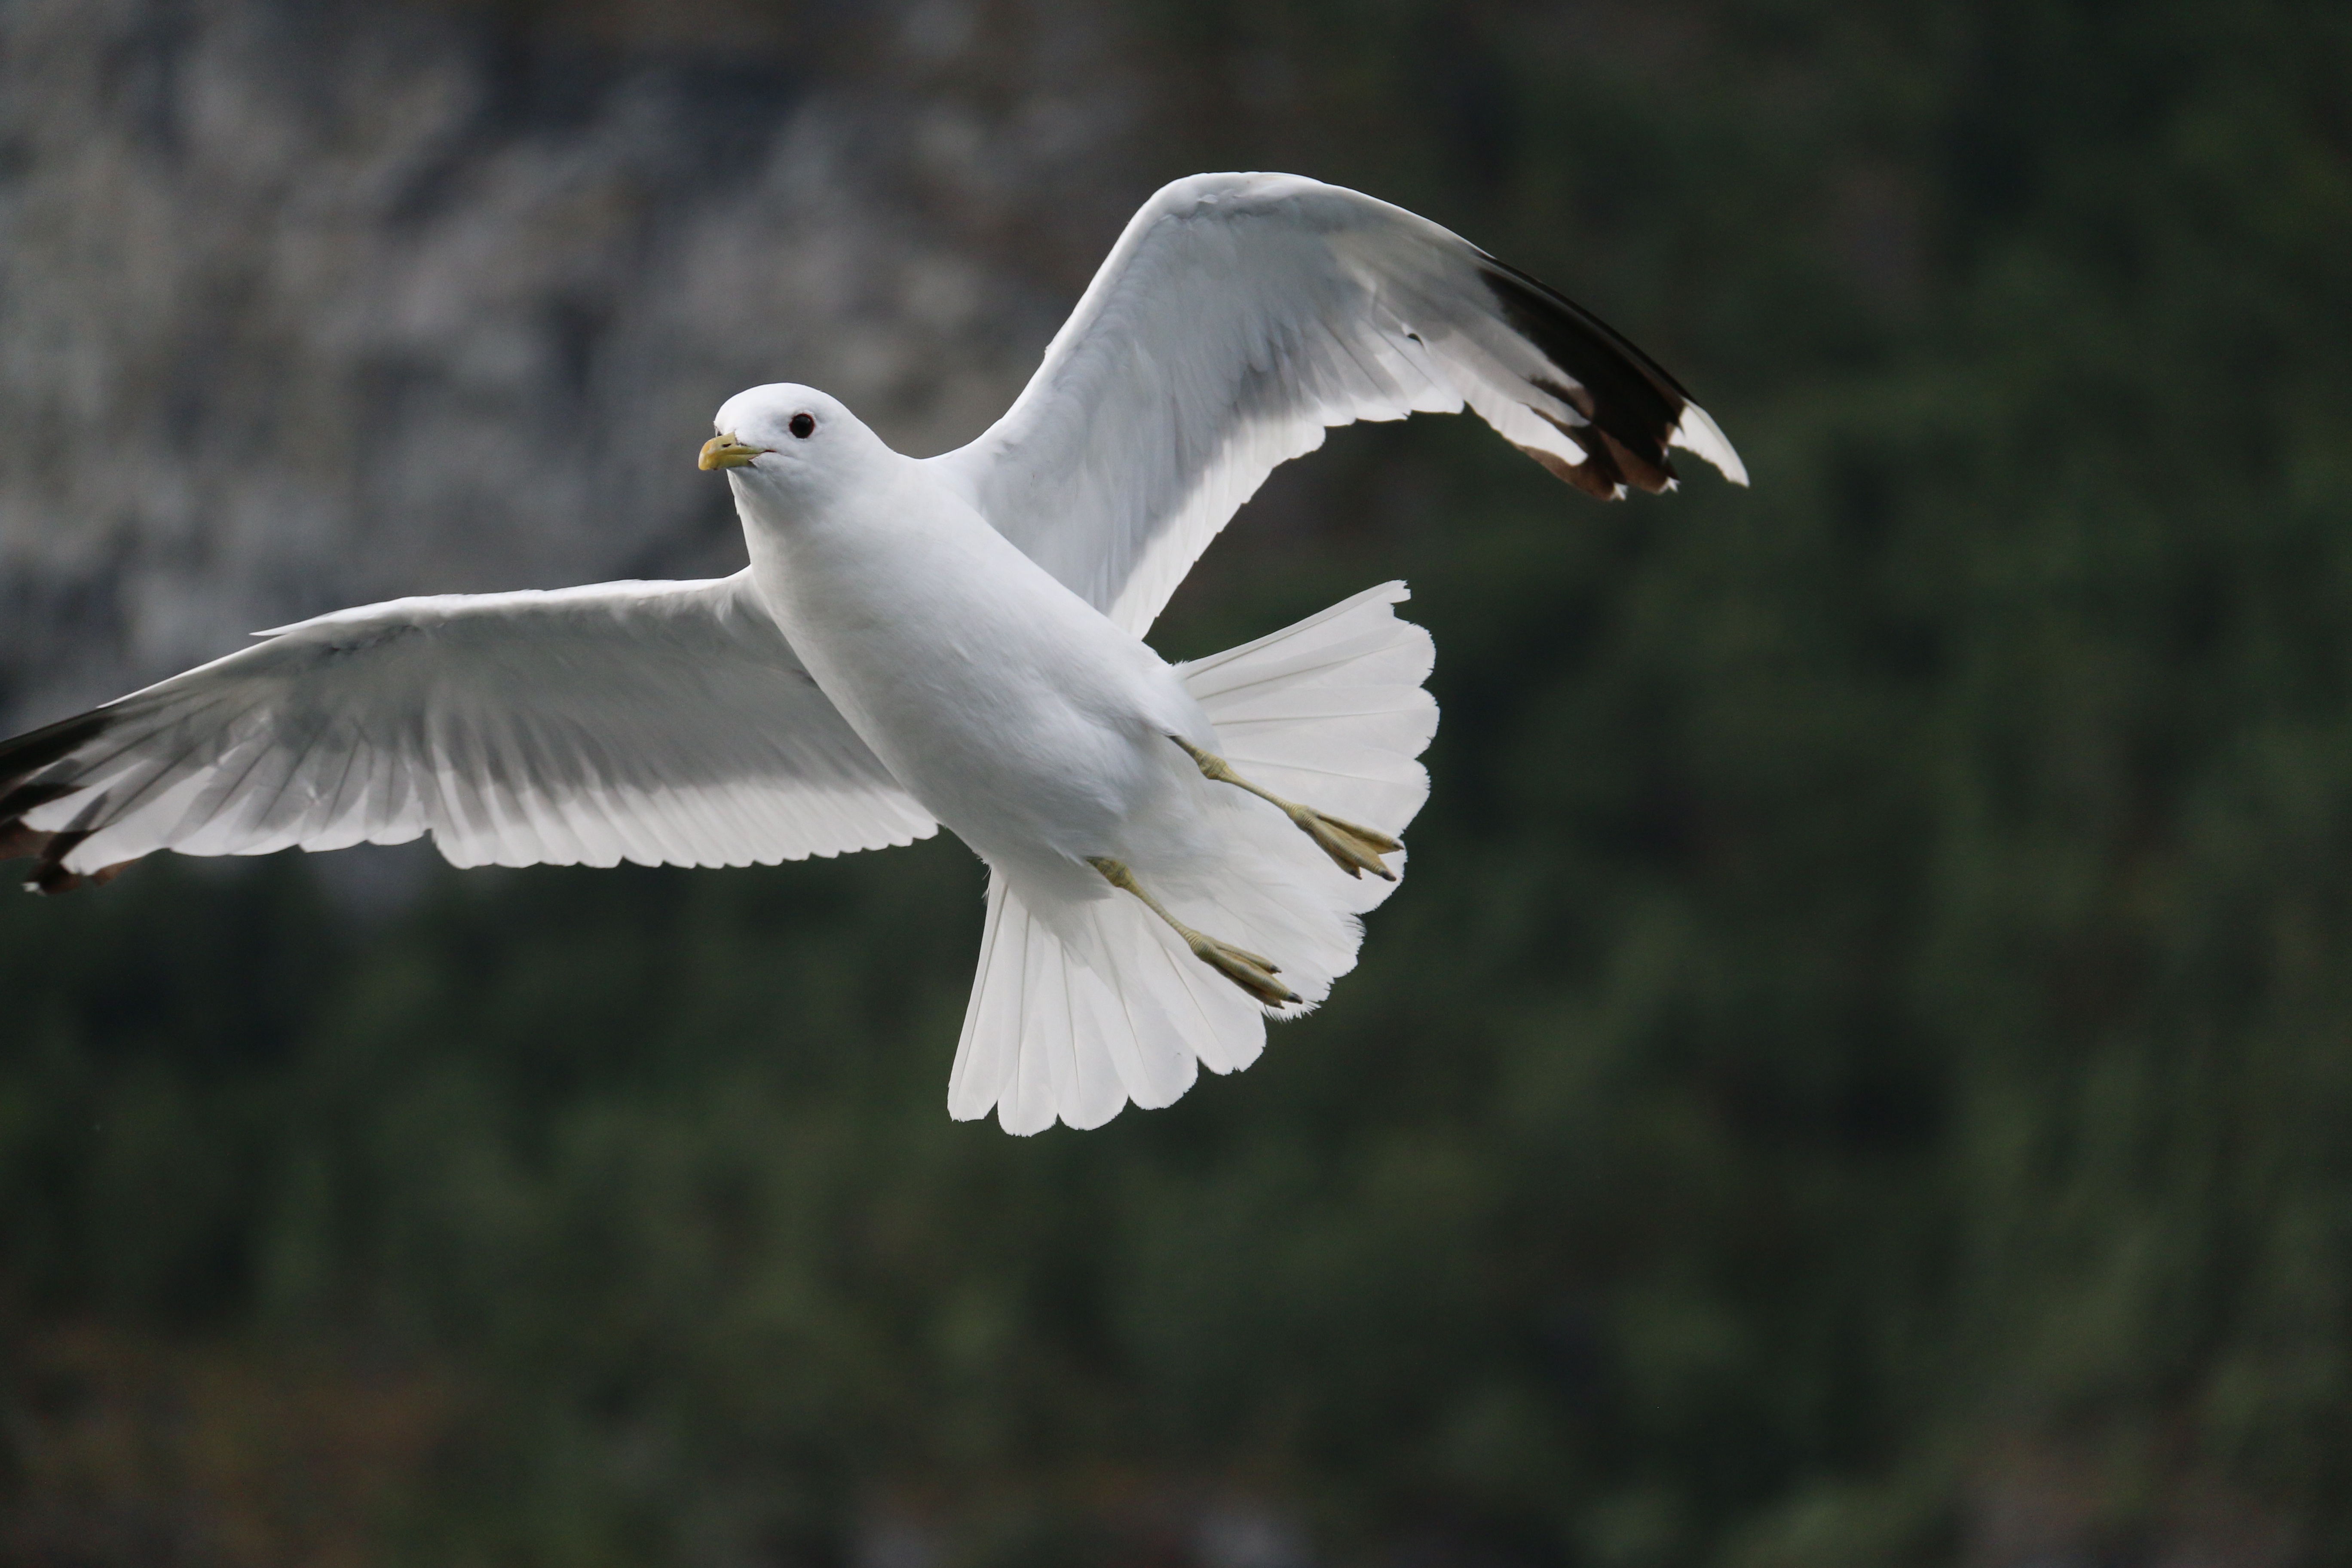
bird, wing, seabird, flying, seagull, wildlife, gull, beak, flight, fauna, wings, vertebrate, charadriiformes, european herring gull